Emily Hughes

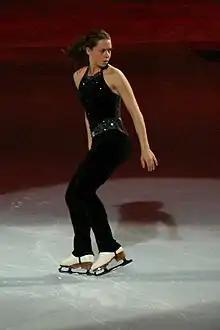
Emily Hughes in 2006

Emily Anne Hughes (born January 26, 1989) is an American former figure skater. She is the 2007 Four Continents silver medalist and 2007 U.S. national silver medalist. She competed at the 2006 Winter Olympics, finishing 7th.